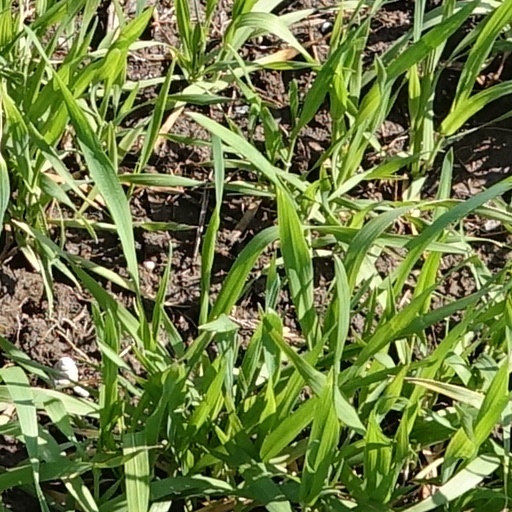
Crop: wheat